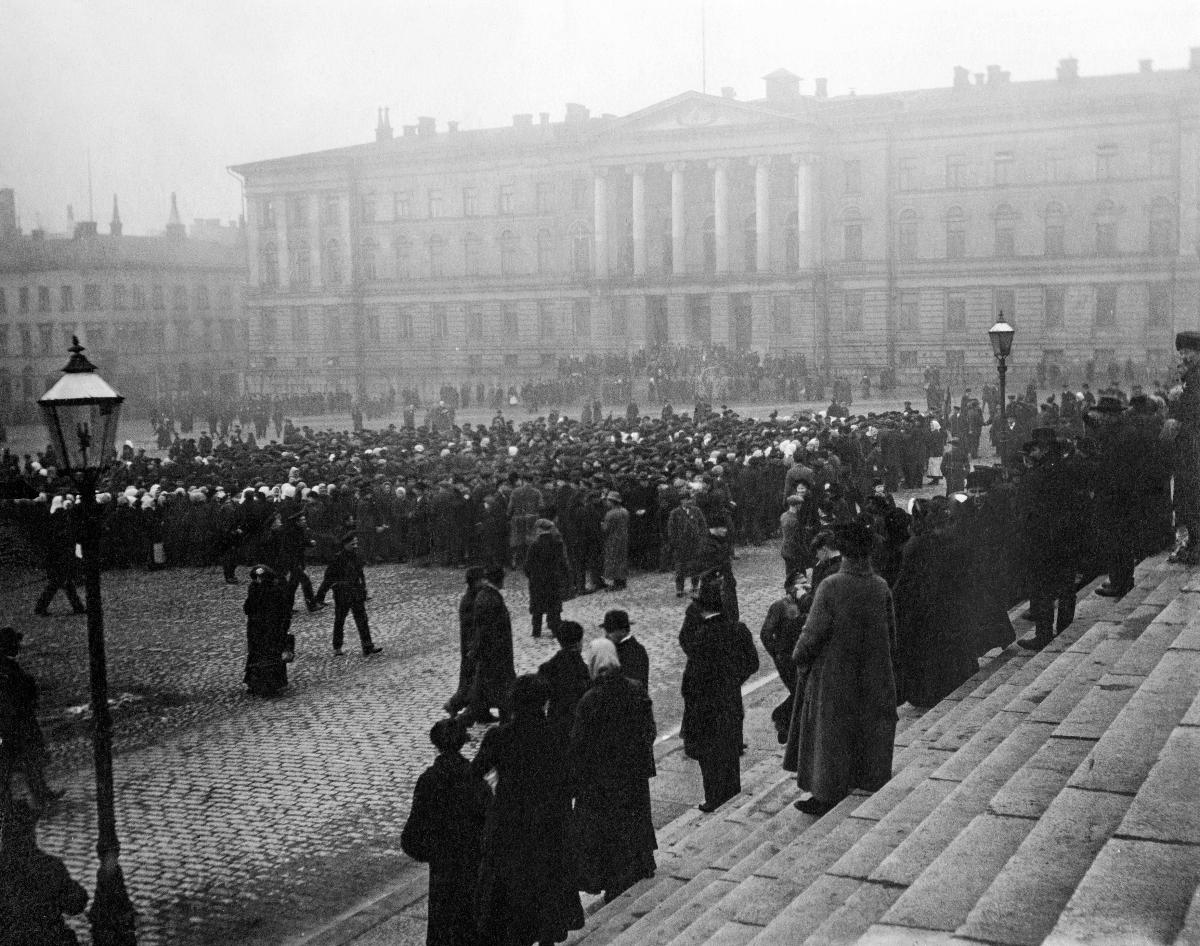
Työväen mielenosoituskokous Helsingissä
Demonstration meeting of workers in Helsinki
sisällön kuvaus: Työväen mielenosoituskokous kahdeksantuntisen työpäivän puolesta Helsingissä 1917. Palvelijattaret pitävät torikokousta Senaatintorilla. content description: Demonstration of workers for eight hours working day in Helsinki 1917.  Meeting of the maidens on Senate square.
Vuosi: 1917
Paikka: Suomi; Suomi, Uusimaa, Helsinki; Suomi, Uusimaa, Helsinki, Senaatintori Helsinki
Aiheet: politiikka; vallankumoukset; mielenosoitukset; työväenliike; työaikalaki; politics; revolutions; demonstrations (activism); labour movement; Working Hours Act; demonstrations; gatherings; people; workers; politik; revolutioner; demonstrationer (meningsyttringar); arbetarrörelsen; arbetstidslag